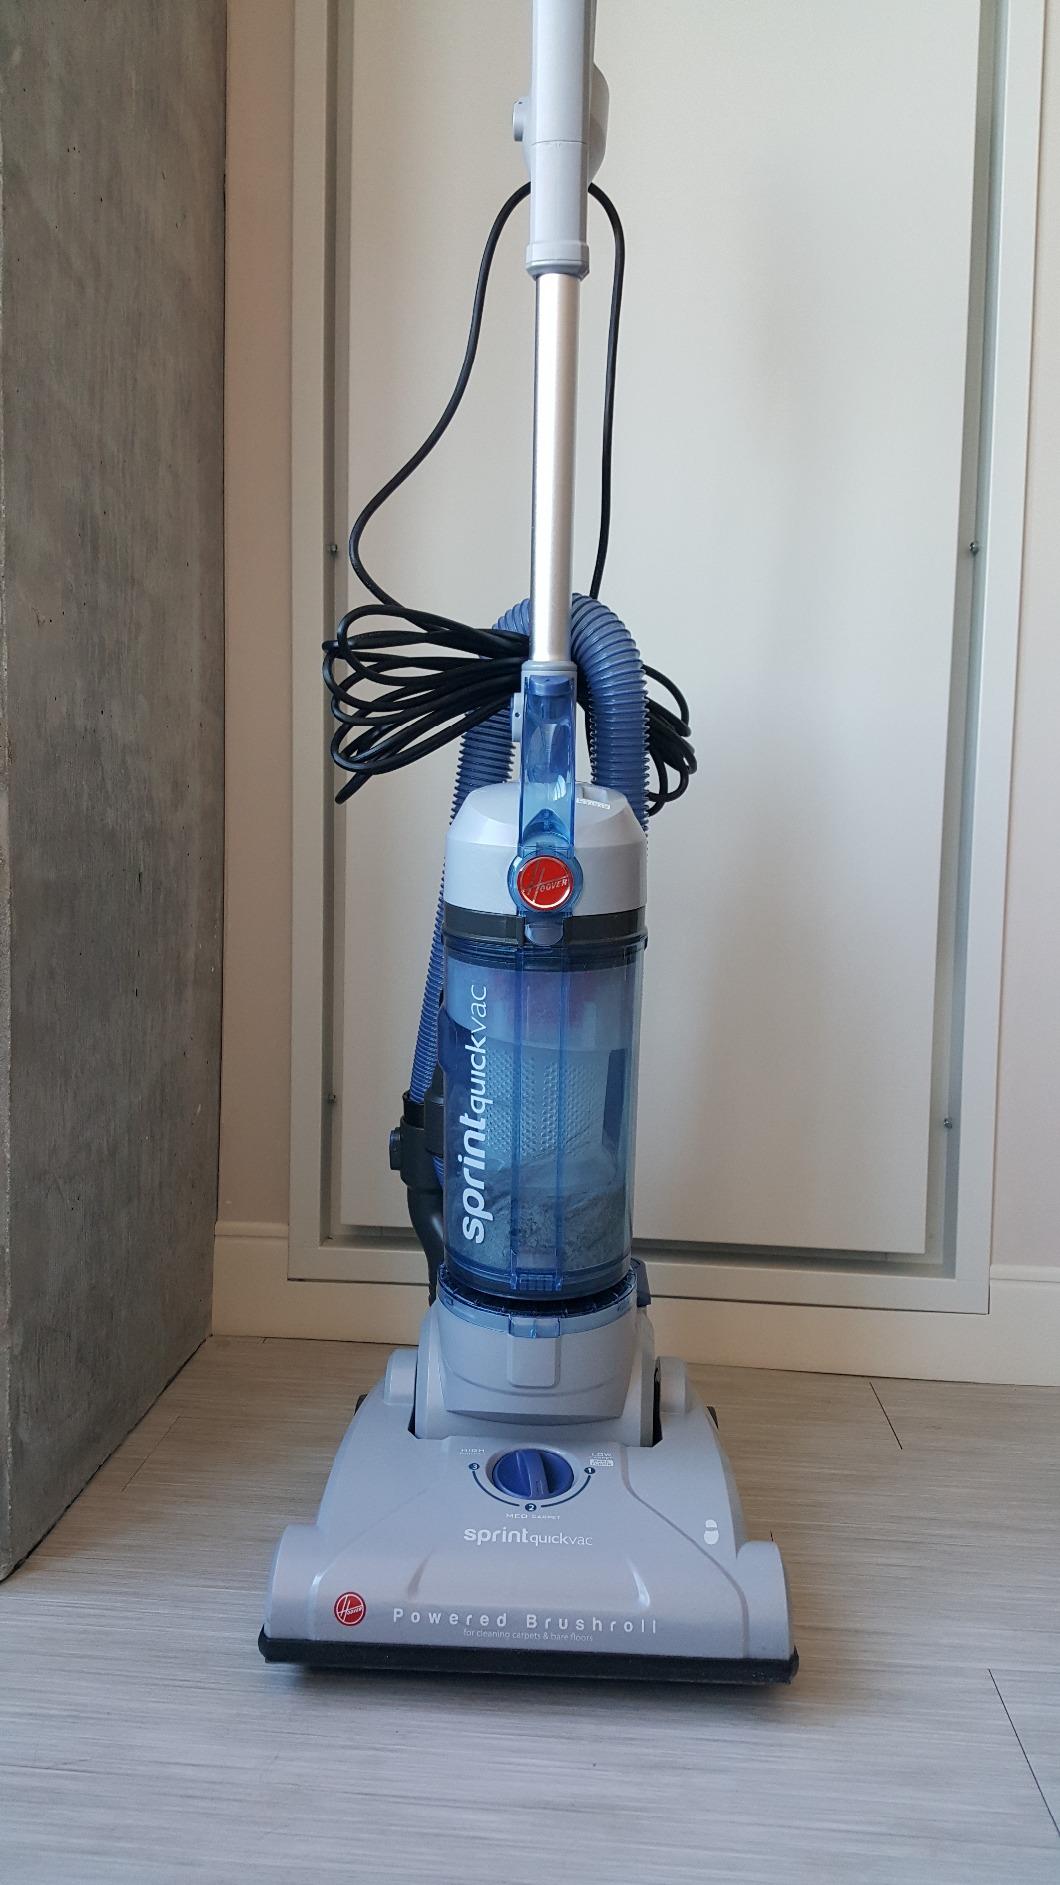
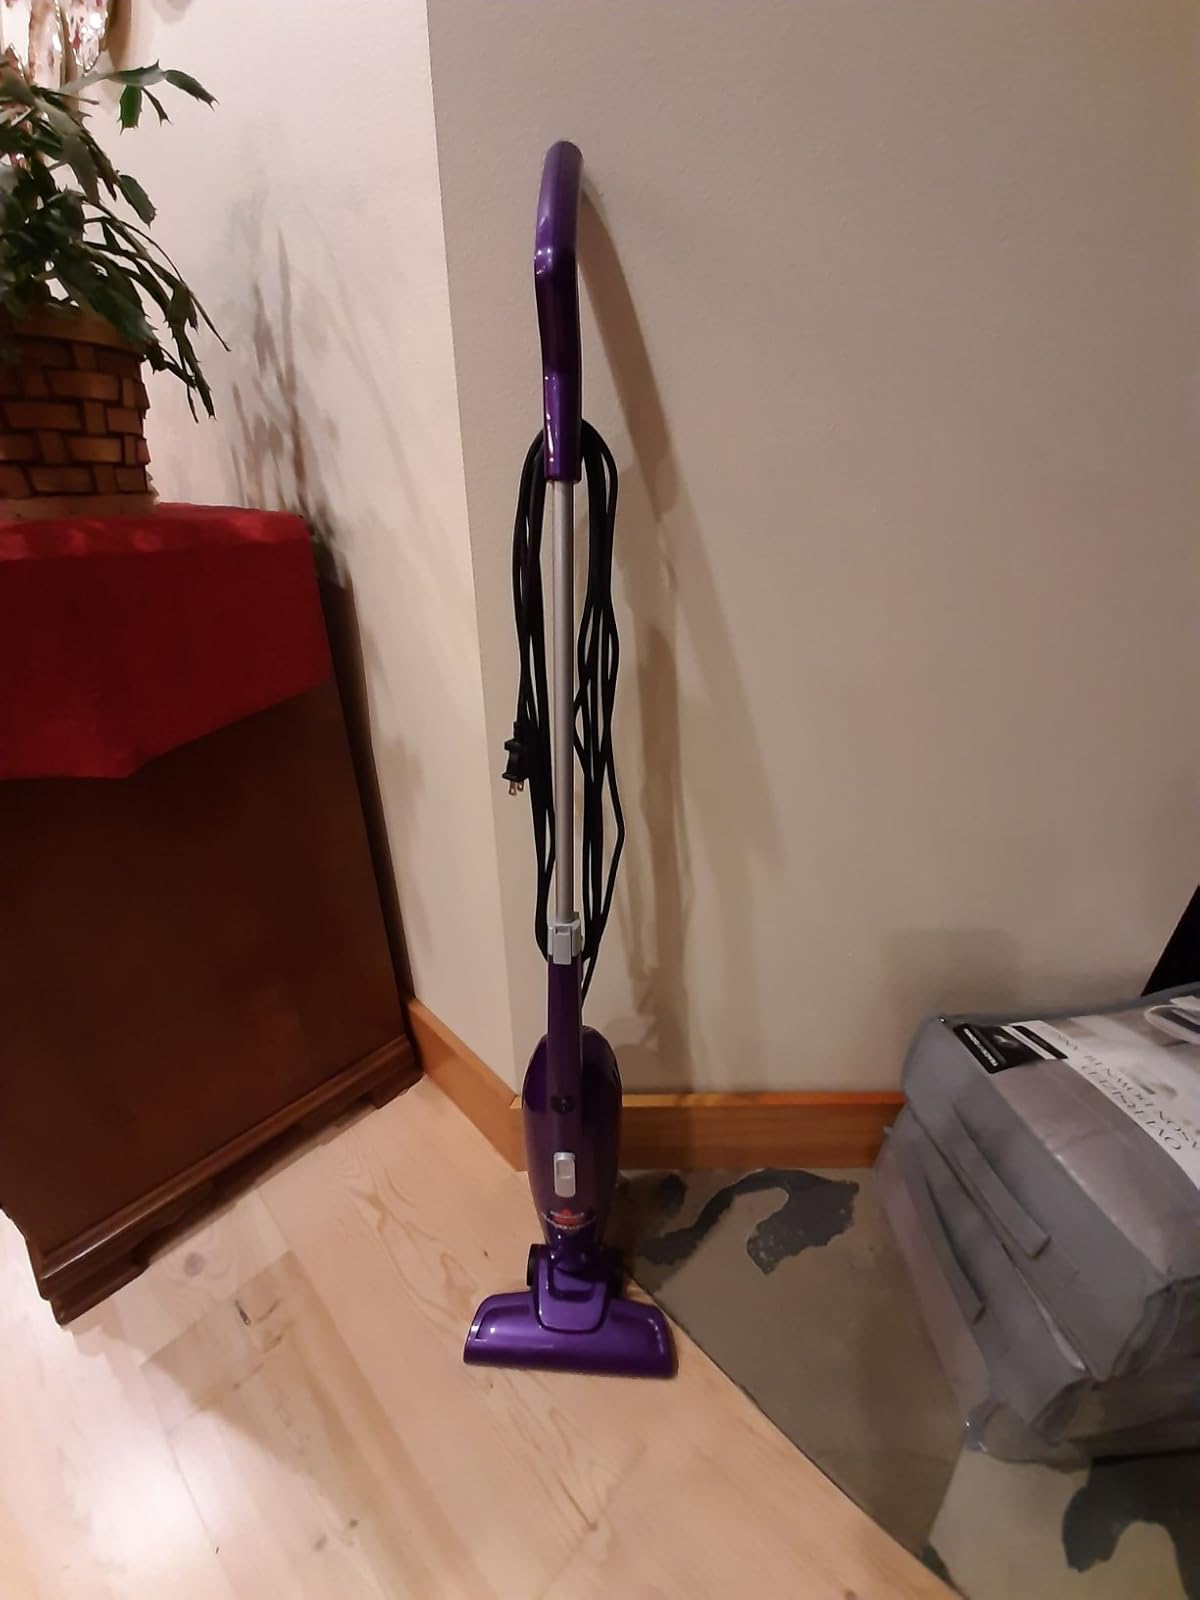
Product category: items_vacuum
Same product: no